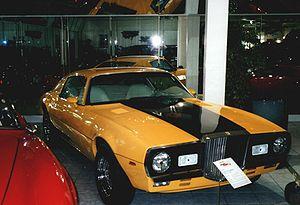
L'entreprise W.H. Felber Automobiles SA est une marque d'automobiles suisse disparue en 1991 et basée à Morges.